Dalelkhan Sugirbayev

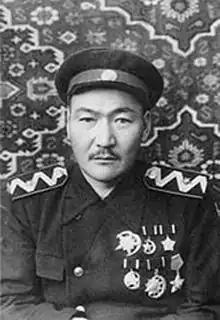

Dalelkhan Sugirbayev, also Dālil Khan, Delilhan, Delilhan Sugurbayoglu or Talilhan Sukurbayeff (/, ; 24 June 1906 – 27 August 1949) was a Kazakh leader in Xinjiang, China during the first half of the 20th century. He served as the Deputy Commander of the East Turkistan National Army of the Second East Turkistan Republic.